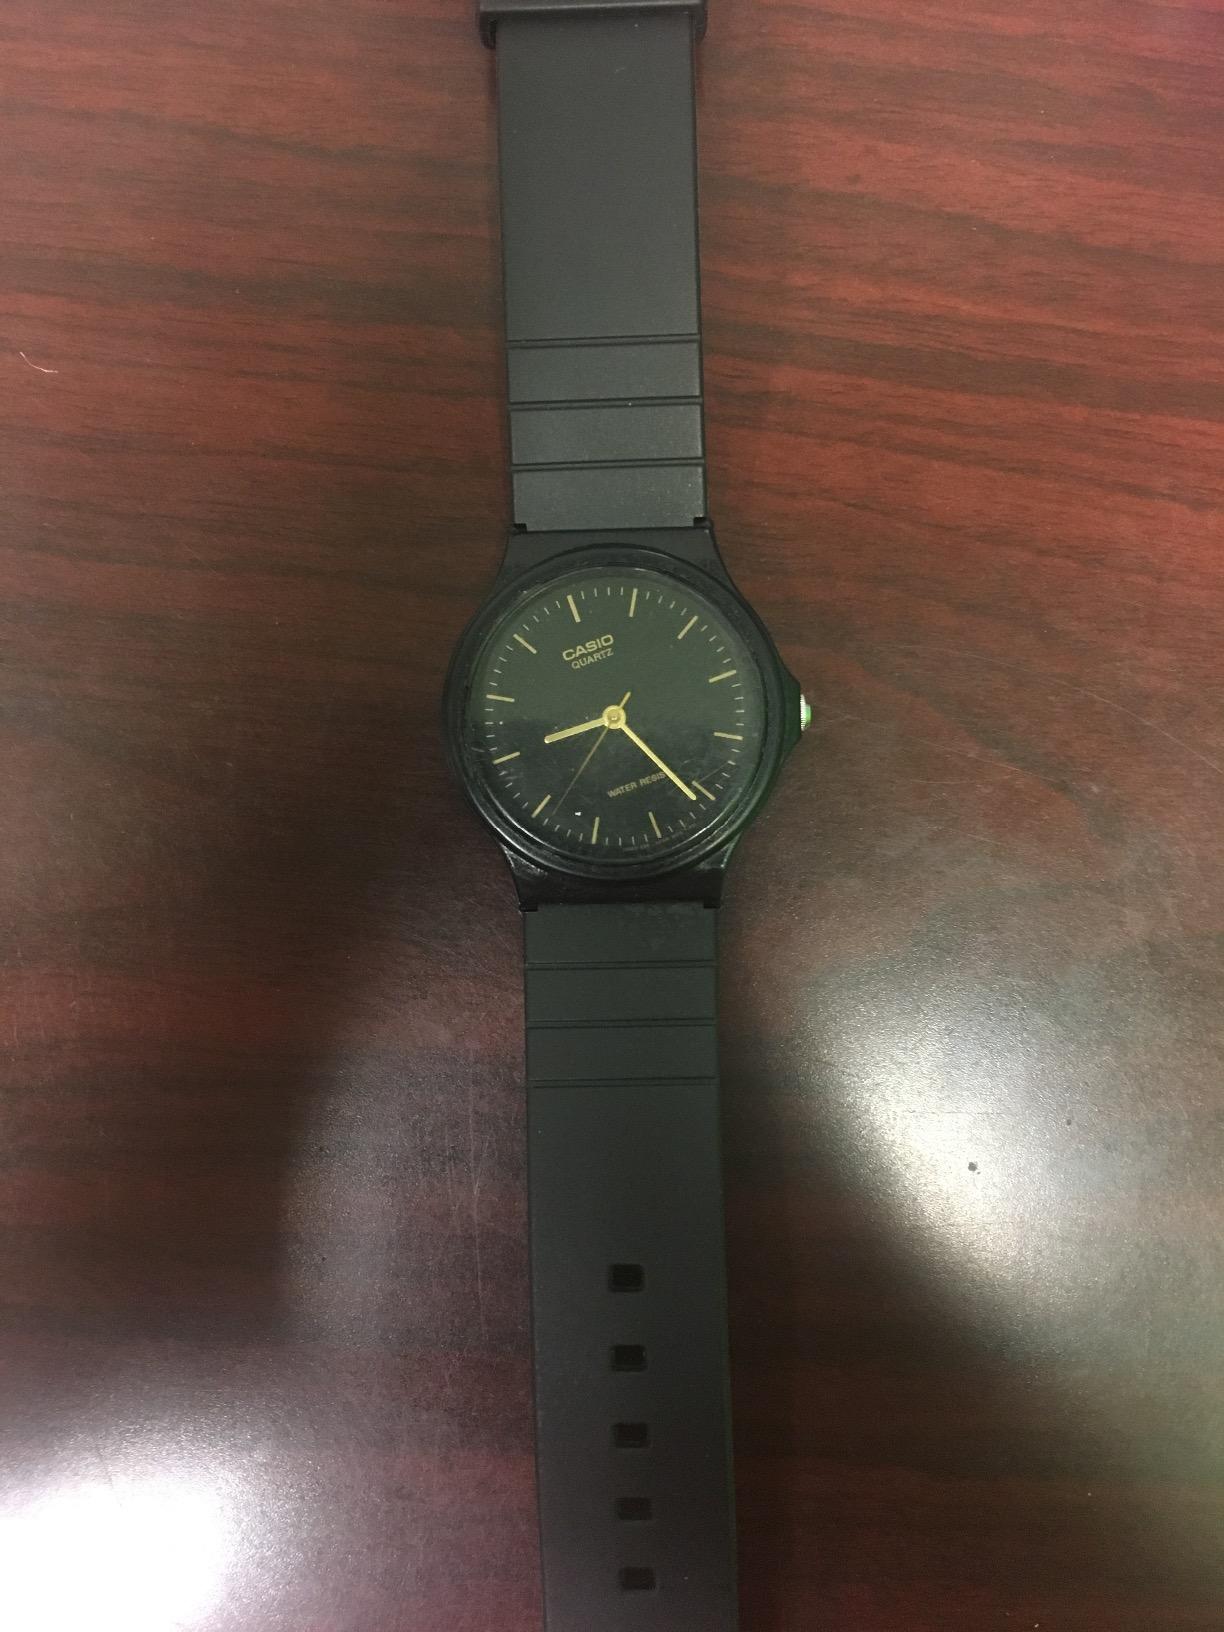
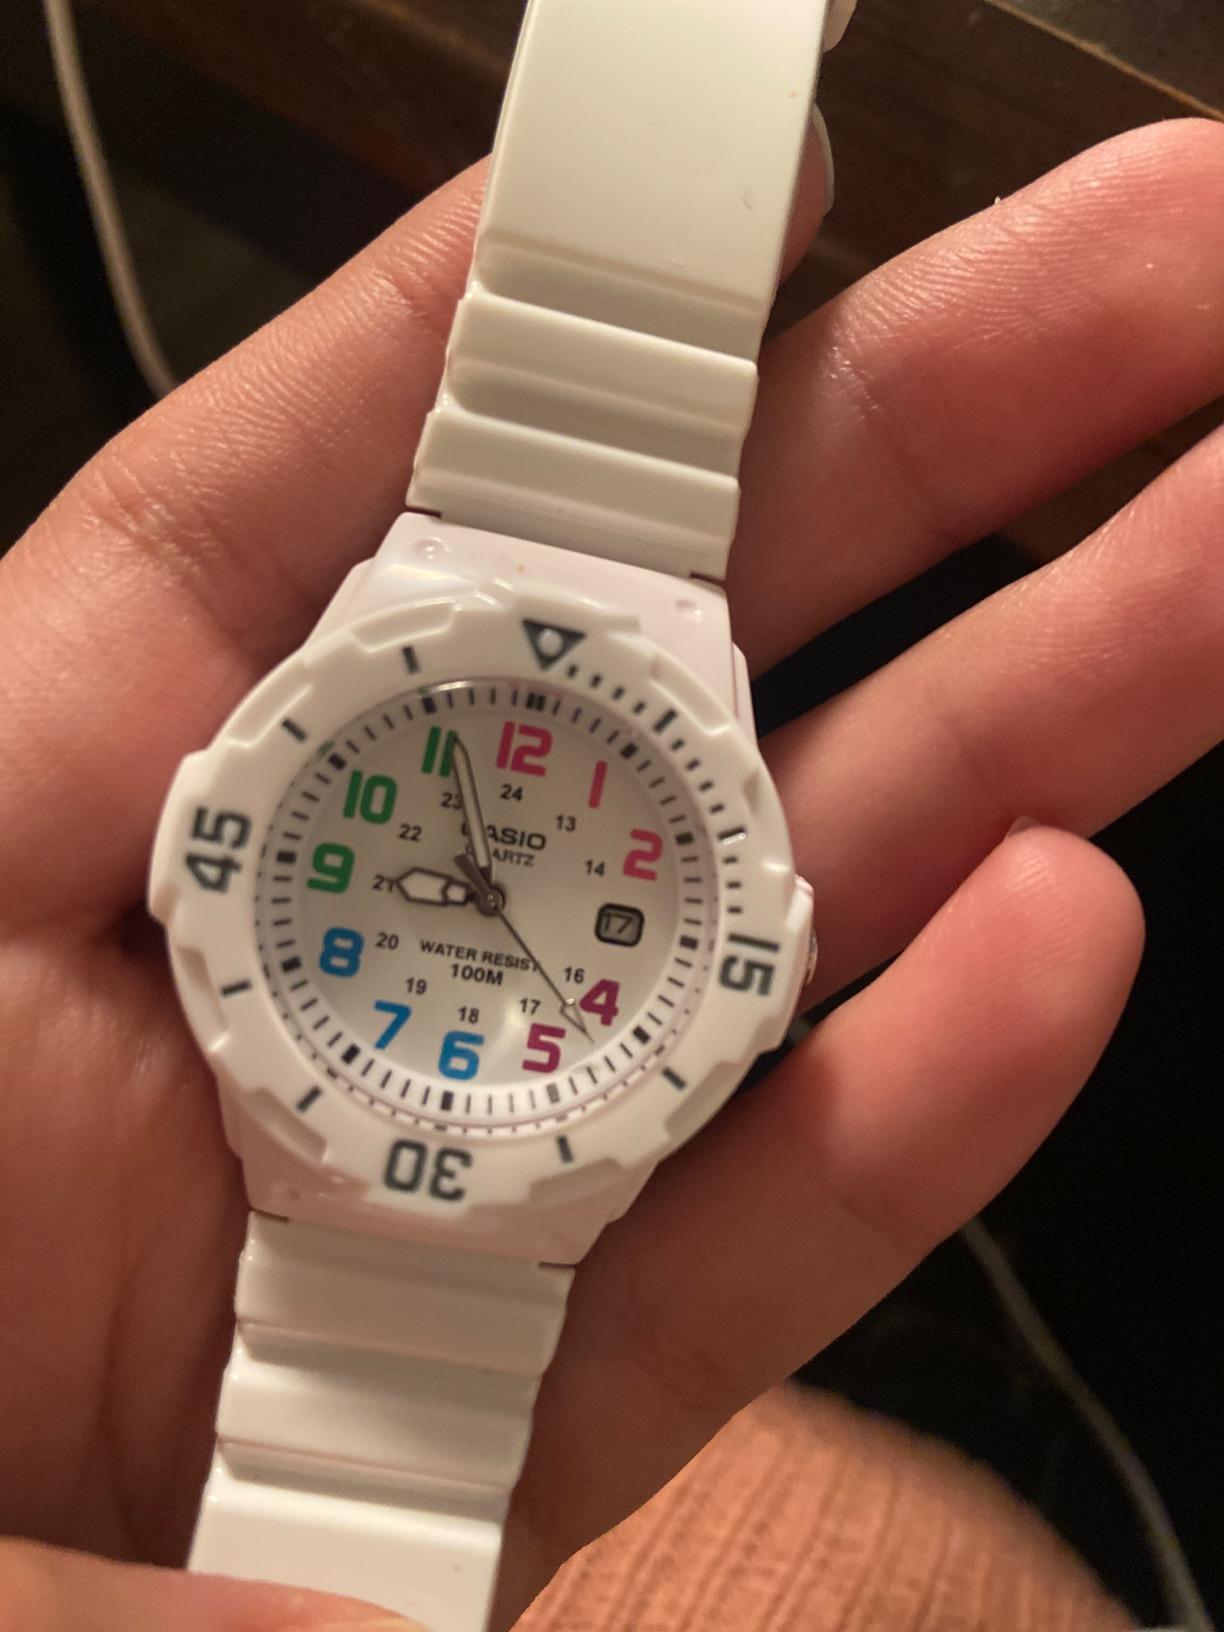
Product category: accessories_watch
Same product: no